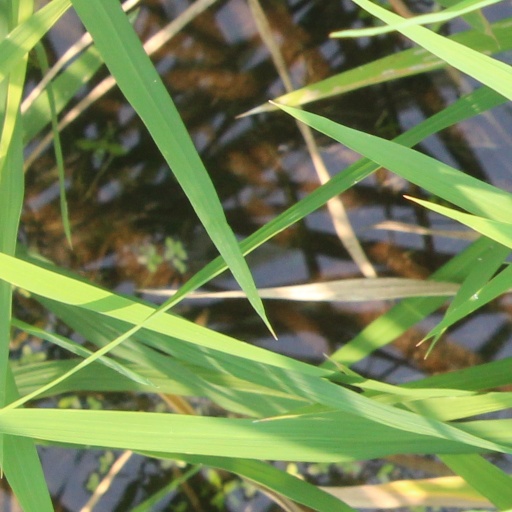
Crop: rice